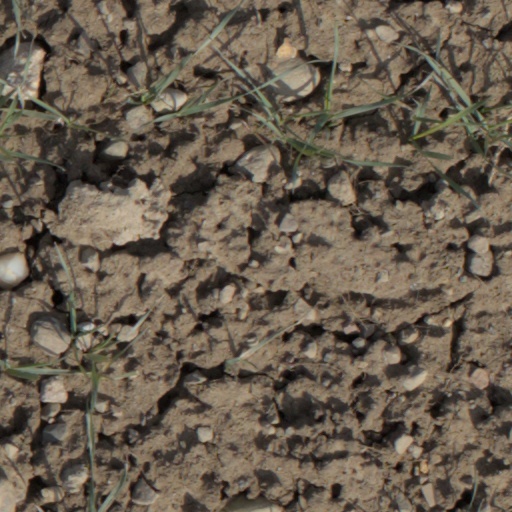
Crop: wheat